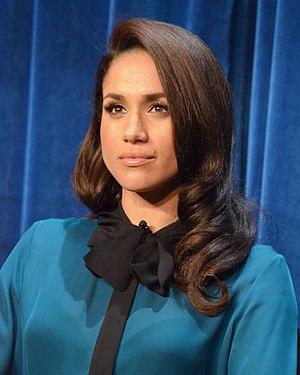
Meghan Markle, née le 4 août 1981 à Los Angeles, est une comédienne américaine, devenue membre de la famille royale britannique.
Suits : Avocats sur mesure ou Suits: Les deux font la paire au Québec est une série télévisée américaine en 134 épisodes de 42 minutes créée par Aaron Korsh, diffusée entre le 23 juin 2011 et le 25 septembre 2019 sur USA Network et depuis le 22 août 2011 sur Bravo! au Canada.